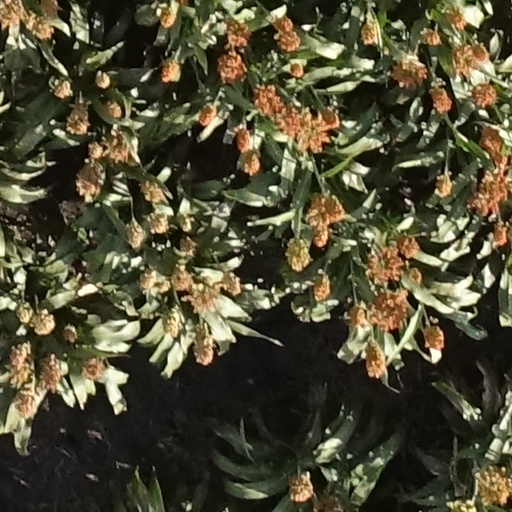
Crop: sorghum